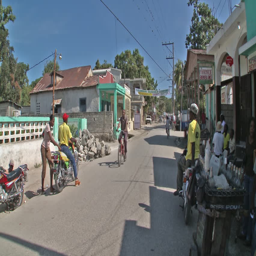
on the street outside hospital .